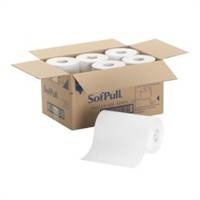
SofPull Paper Towel Hardwound Roll 9 Inch X 400 Foot, 26610 - Case of 6
SofPull Paper Towel Hardwound Roll 9 Inch X 400 Foot, 26610 - Case of 6 Paper Towel SofPull Hardwound Roll 9 Inch X 400 Foot. Manufacturer Name: Georgia Pacific. Manufacturer Number: 26610. Brand: SofPull. Application: Paper Towel. Color: White. Dimensions: 9 Inch X 400 Foot. Material: Paper. Ply: 1-Ply. Type: Hardwound Roll. Sheets Per Unit: Continuous Sheet. Sold by - Case of 6. Embossed one-ply white hardwound roll towels offer softness and absorbency Embossed, white sheet is absorbent and soft Towel is uniquely designed to work with the Sofpull automated touchless towel dispenser Each 6-roll case is equivalent to up to 3,600 hand towels
Brand: Georgia Pacific
Category: Home & Garden > Household Supplies > Household Paper Products > Paper Towels